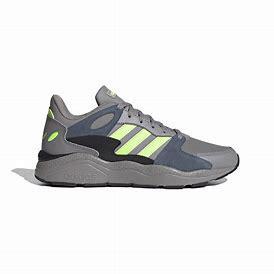
Brand: Adidas
Model: Crazychaos